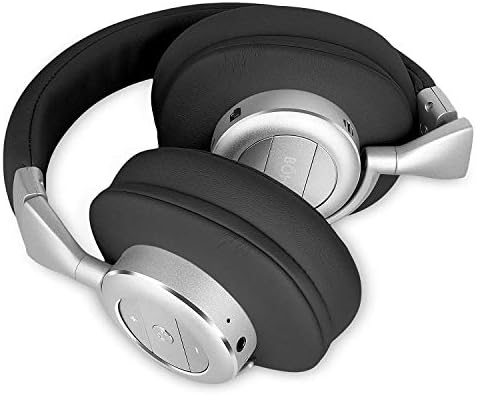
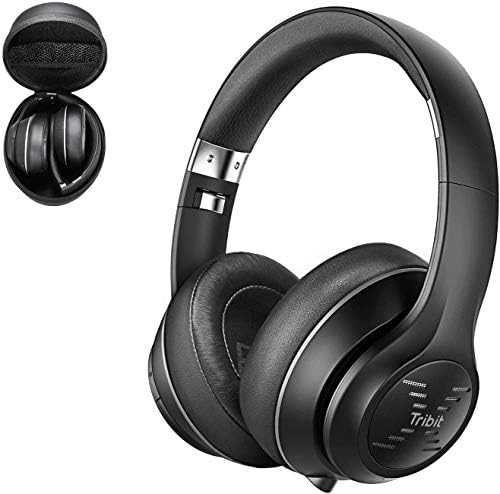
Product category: headphones
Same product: no